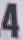
Number: 4